Tauern Autobahn

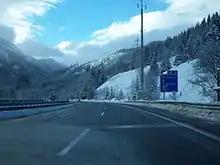
A 10, Flachau junction

It is long, of which are in 12 tunnels. The best known of these are the Tauern Tunnel and the Katschberg Tunnel that originally both had only a single bore, leading to chronic traffic congestions especially during summer holidays. The second bore of the Katschberg Tunnel opened in 2009, the second bore of the Tauern Tunnel in June 2011—after 35 years of traffic.